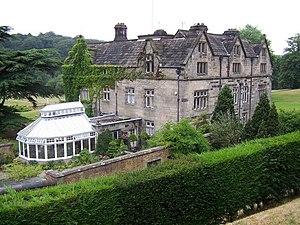
Maer Hall est une grande maison de campagne datant du XVIIᵉ siècle, dominant le village de Maer situé dans le district de Newcastle-under-Lyme dans le comté de Staffordshire en Angleterre.